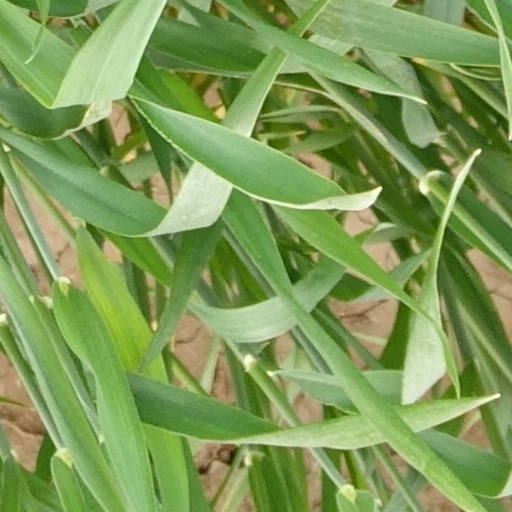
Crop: wheat